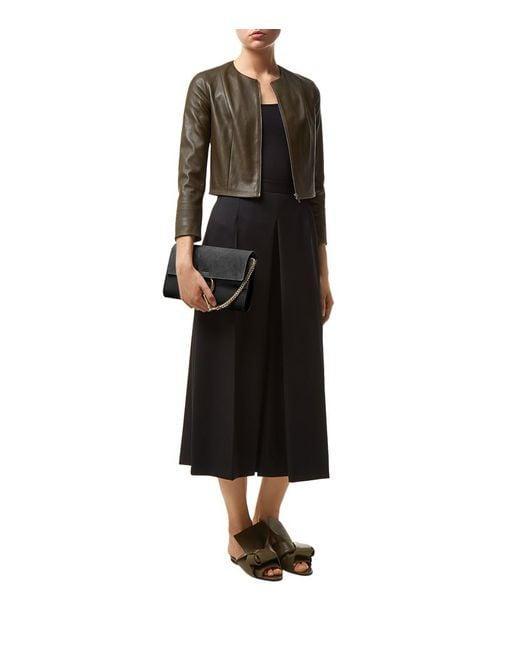
zweiteiliger Anzug, langes Kleid, schwarze Farbe, einfacher Schnitt, braune Lederjacke, kurz, kein Revers, Rundhalsausschnitt, ideal für Cocktailpartys